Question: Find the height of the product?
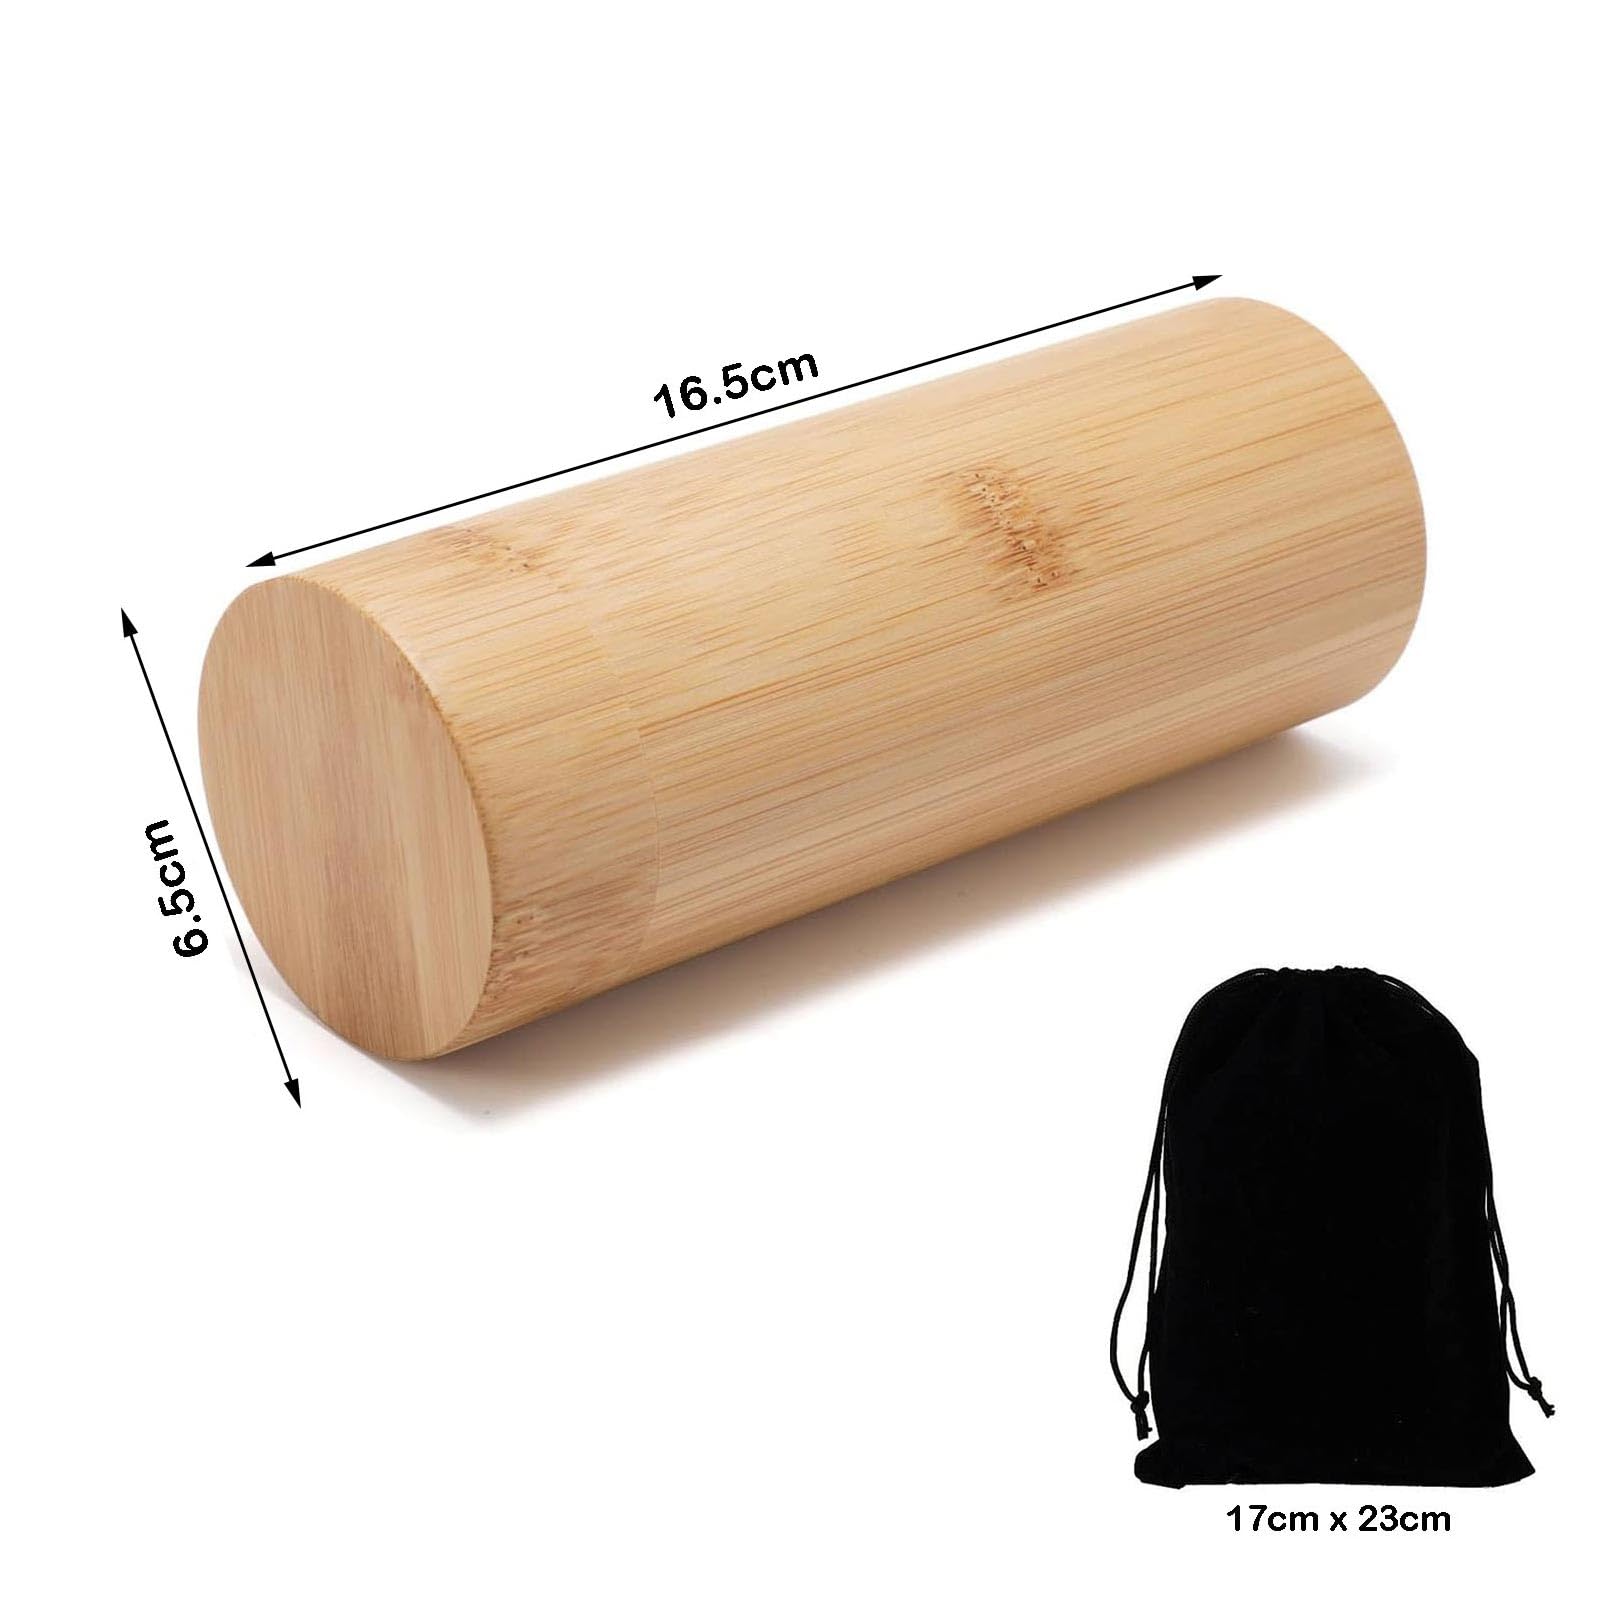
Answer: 6.5 centimetre